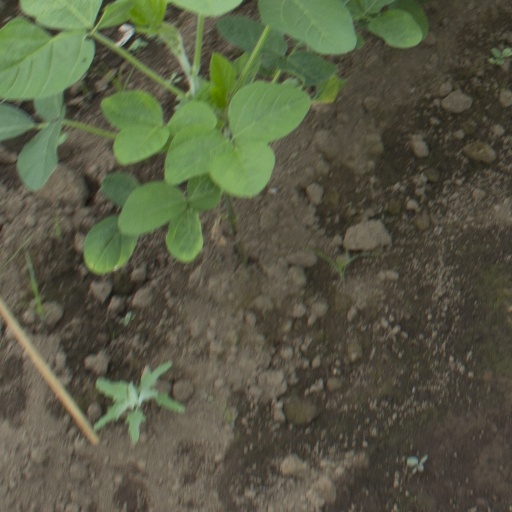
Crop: soybean